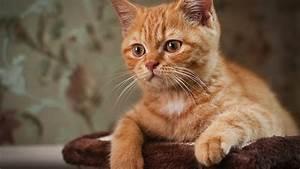
cat